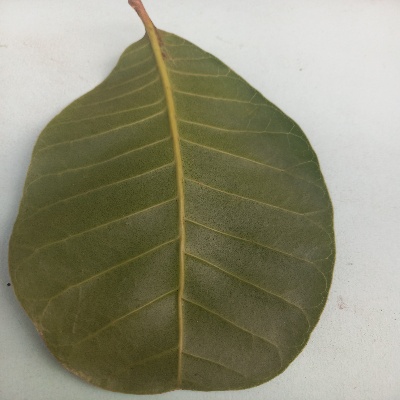
Crop: Cashew
Condition: healthy